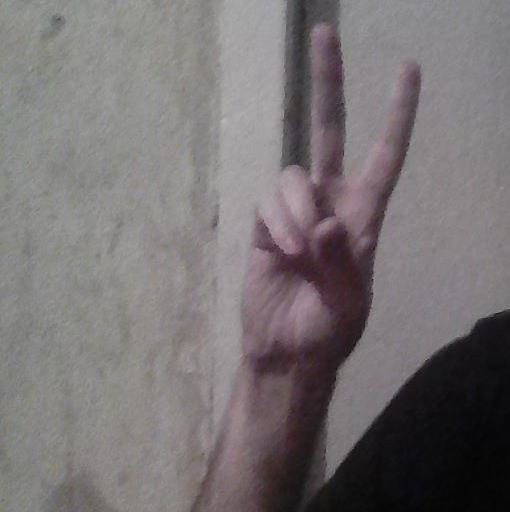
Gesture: peace